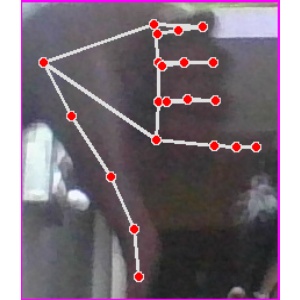
अक्षर: फ